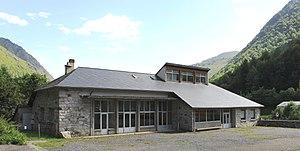
École d'Estaing (Hautes-Pyrénées)
Estaing est une commune française située dans le département des Hautes-Pyrénées, en région Occitanie.